Eegah

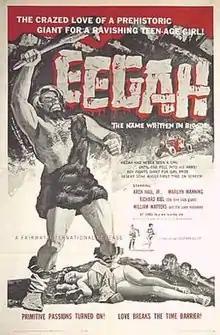
Theatrical release poster

Eegah (sometimes stylized as Eegah! and also known as Eegah: The Name Written in Blood) is a 1962 American horror film directed by Arch Hall Sr. (as Nicholas Merriwether) and starring Arch Hall Jr., Marilyn Manning and Richard Kiel.